Los Baños, Laguna

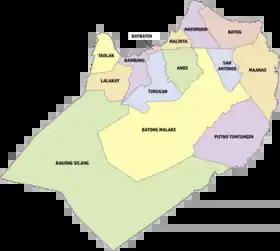

Los Baños is nestled between two of Southern Luzon's most dominant geographical features – Mount Makiling to the south and south-west and Laguna de Bay to the north. In fact, Laguna de Bay's southernmost tip is at Barangay Bambang, and Barangay Bagong Silang is already halfway up Mount Makiling. Both the mountain and the lake are volcanic features – Makiling being a potentially active volcano whose geothermal activities gave birth to the hot springs after which the town was named, and Laguna de Bay being the filled-in caldera of a massive prehistoric volcano.